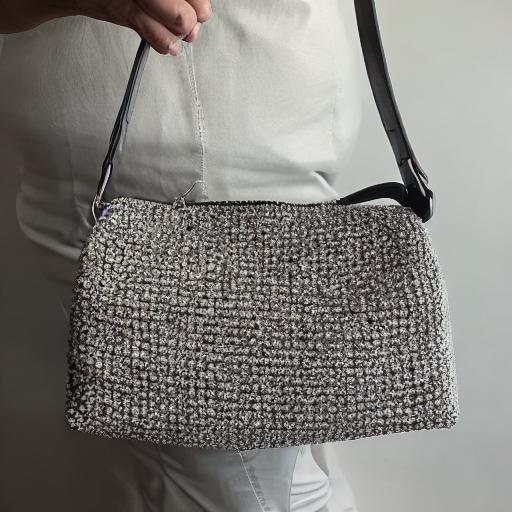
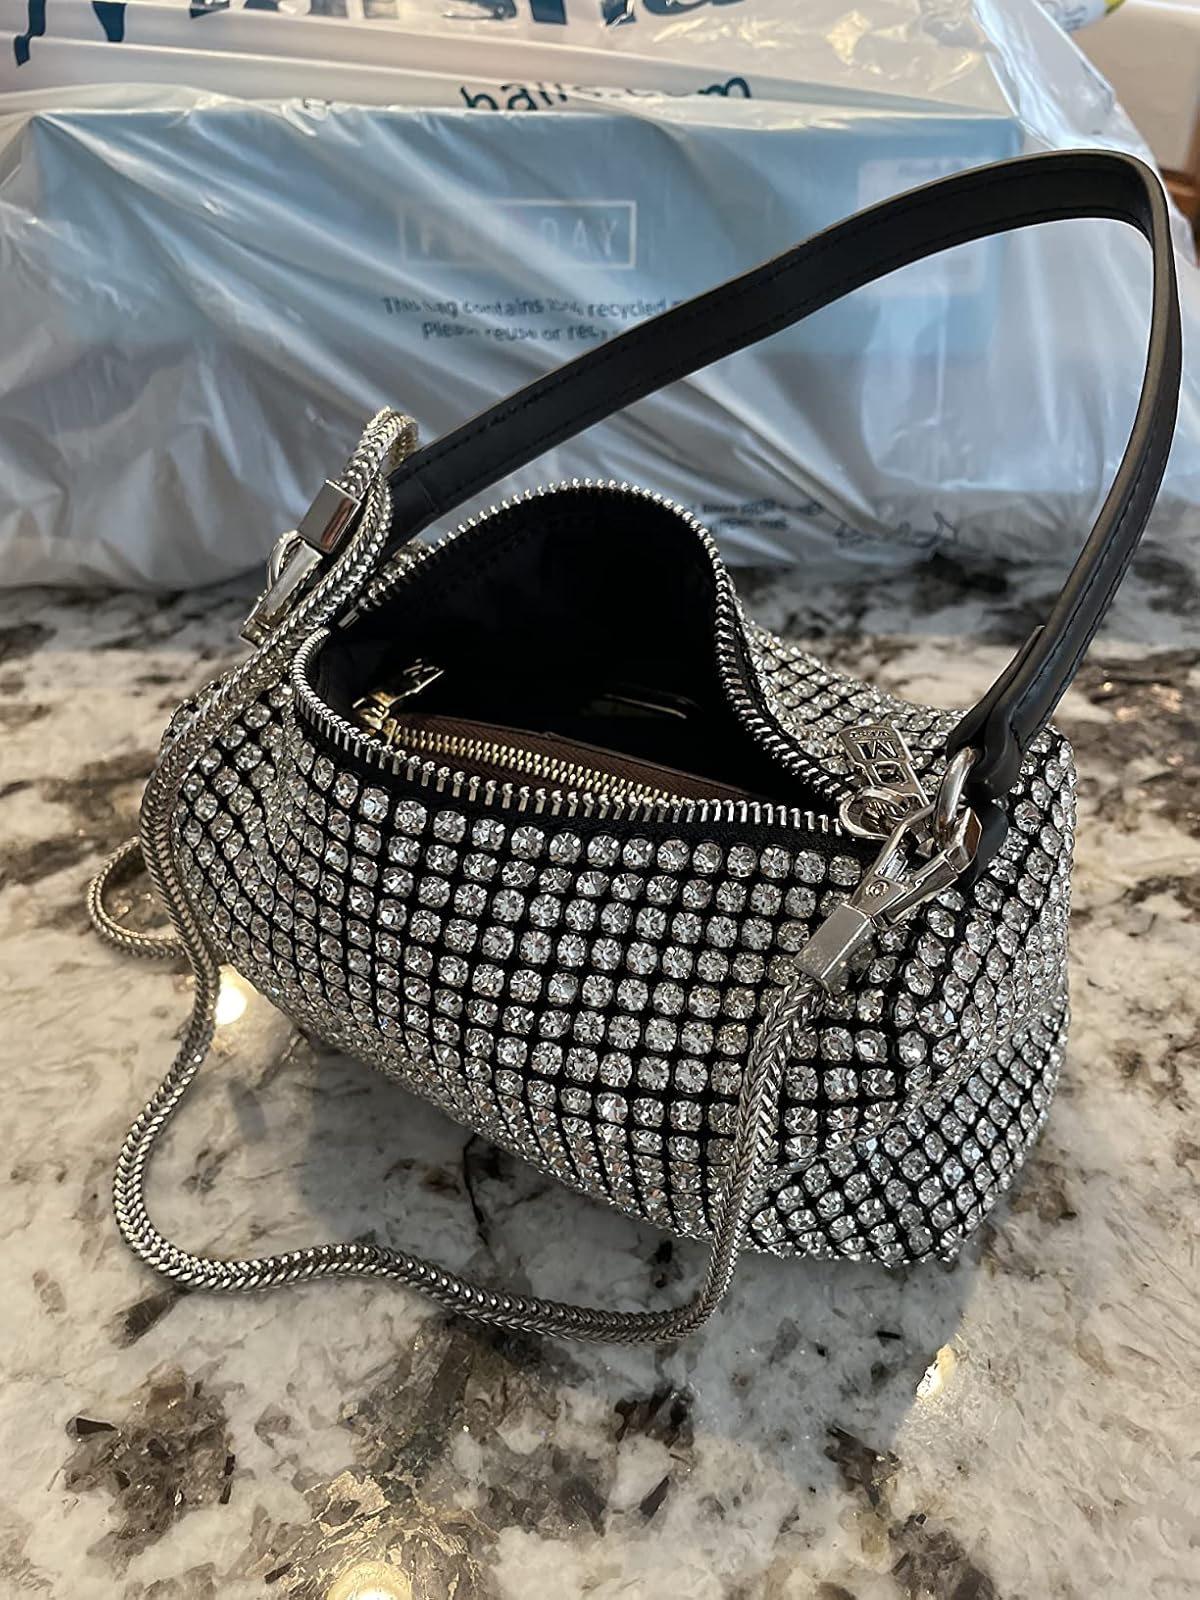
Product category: accessories_handbag
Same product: no